Priest and patron relationship

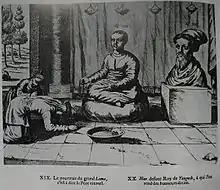
Statues of the Fifth Dalai Lama and (apparently) Güshi Khan seen by Johann Grueber in the lobby of the Dalai Lama's palace in 1661

The priest and patron relationship, also written as priest–patron or cho-yon, is the Tibetan political theory that the relationship between Tibet and China referred to a symbiotic link between a spiritual leader and a lay patron, such as the historic relationship between the Dalai Lama and the Qing emperor. They were respectively spiritual teacher and lay patron rather than subject and lord. "Chöyön" is an abbreviation of two Tibetan words: "chöney", "that which is worthy of being given gifts and alms" (for example, a lama or a deity), and "yöndag", "he who gives gifts to that which is worthy" (a patron).